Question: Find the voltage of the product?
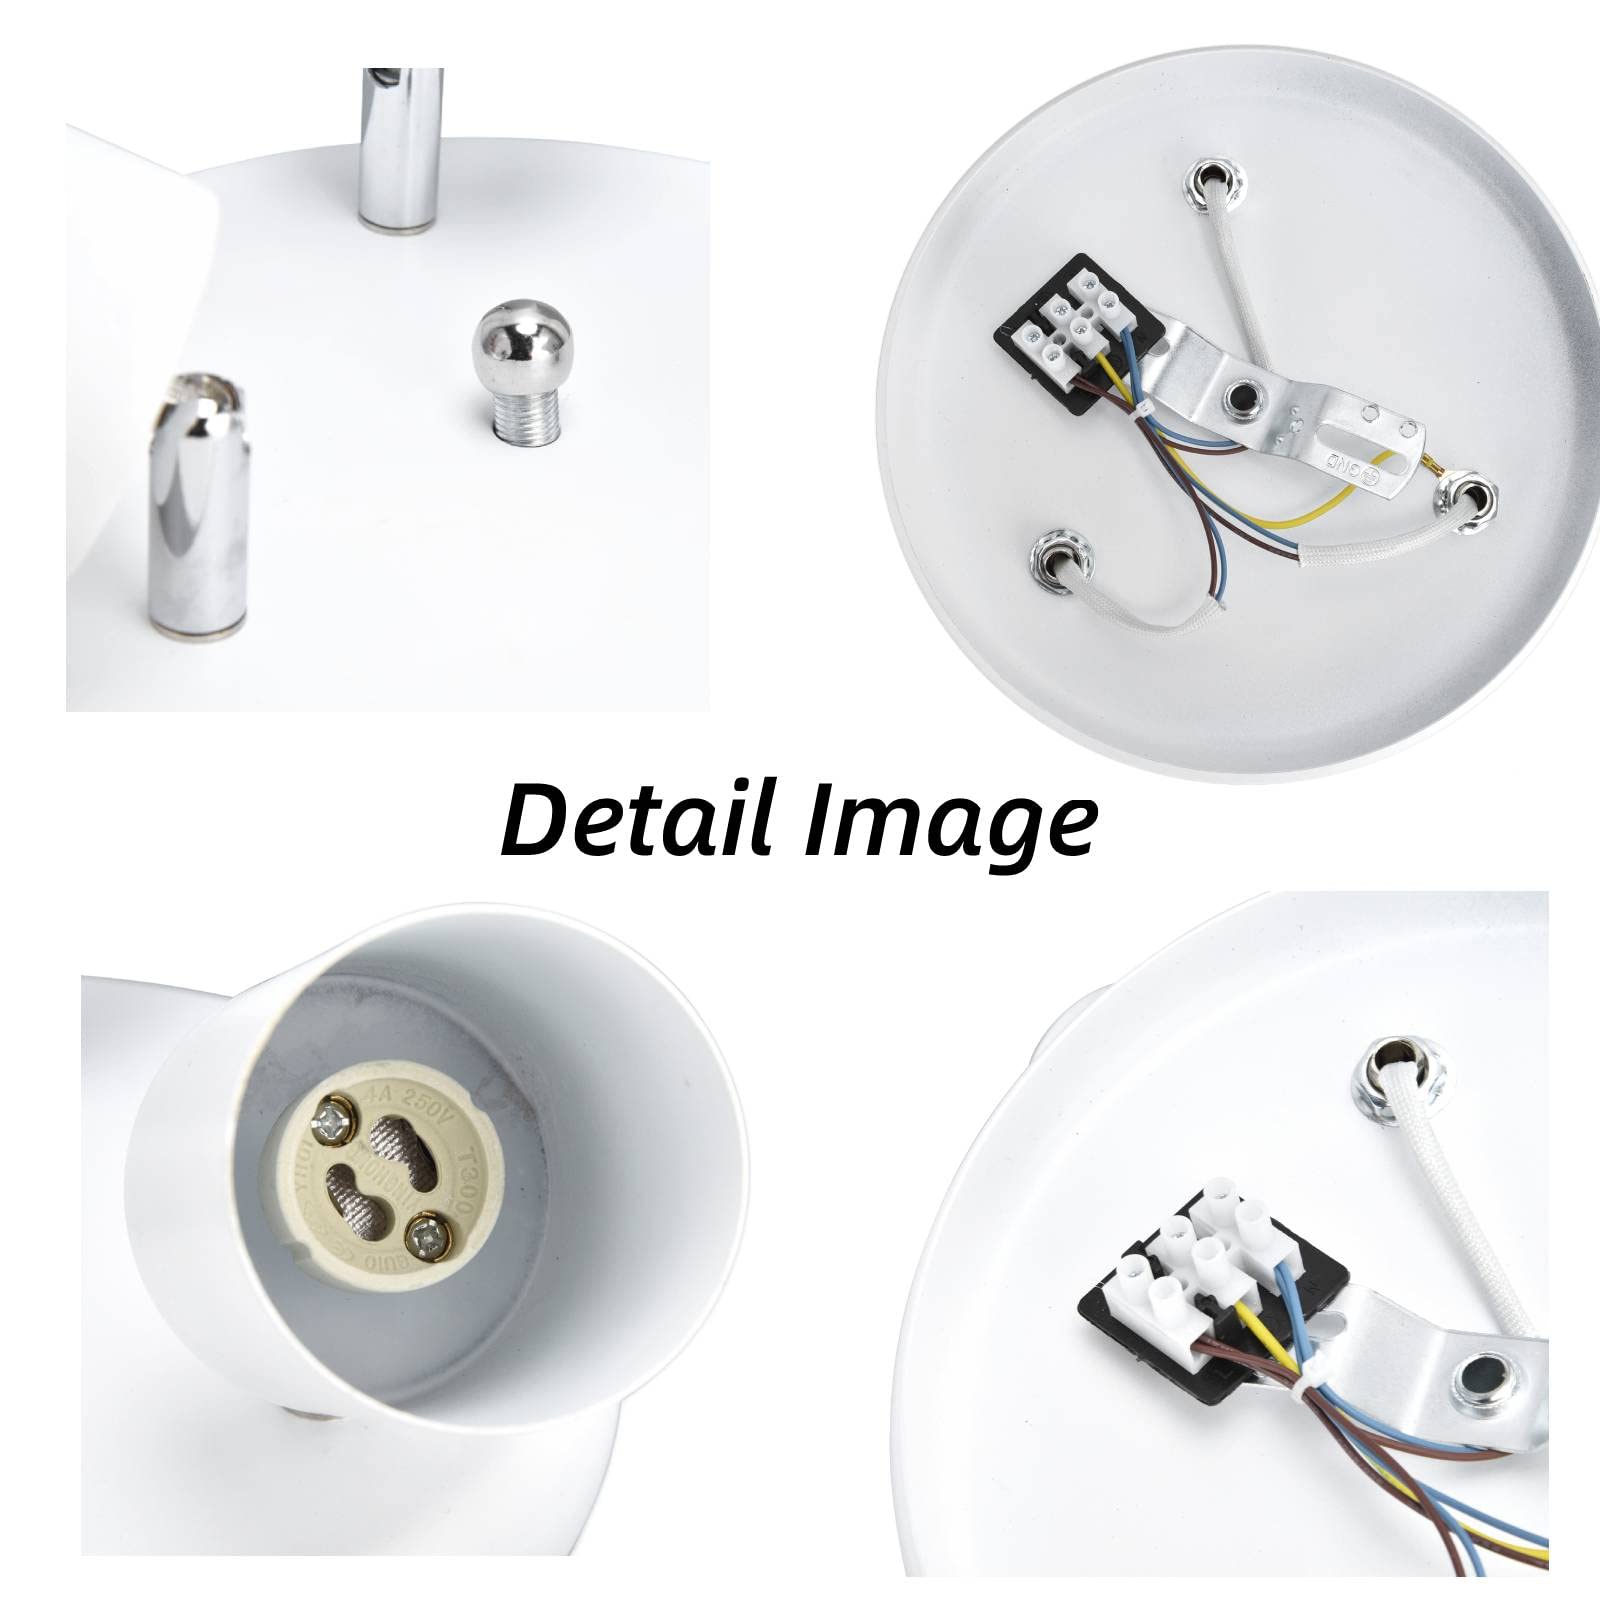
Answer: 250.0 volt